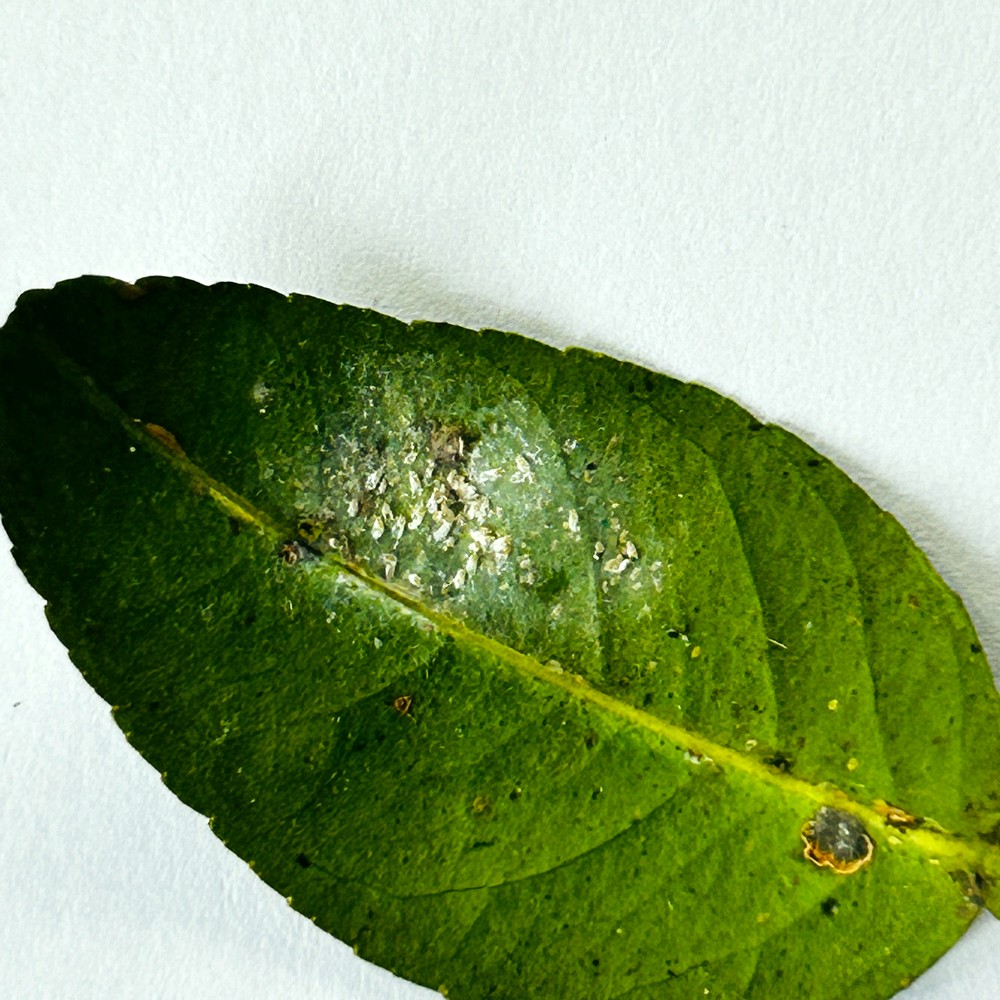
Label: Bacterial Blight